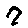
Label: 7